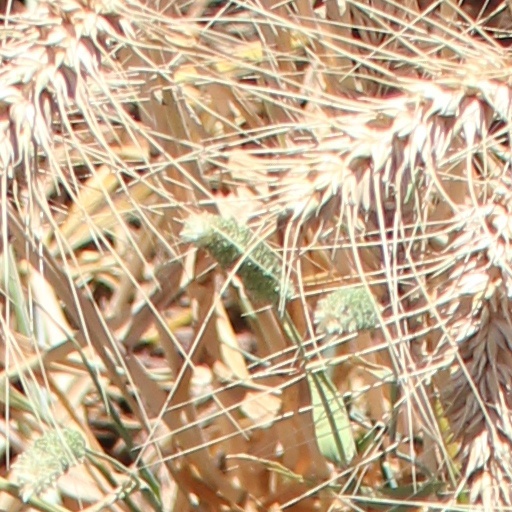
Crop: wheat